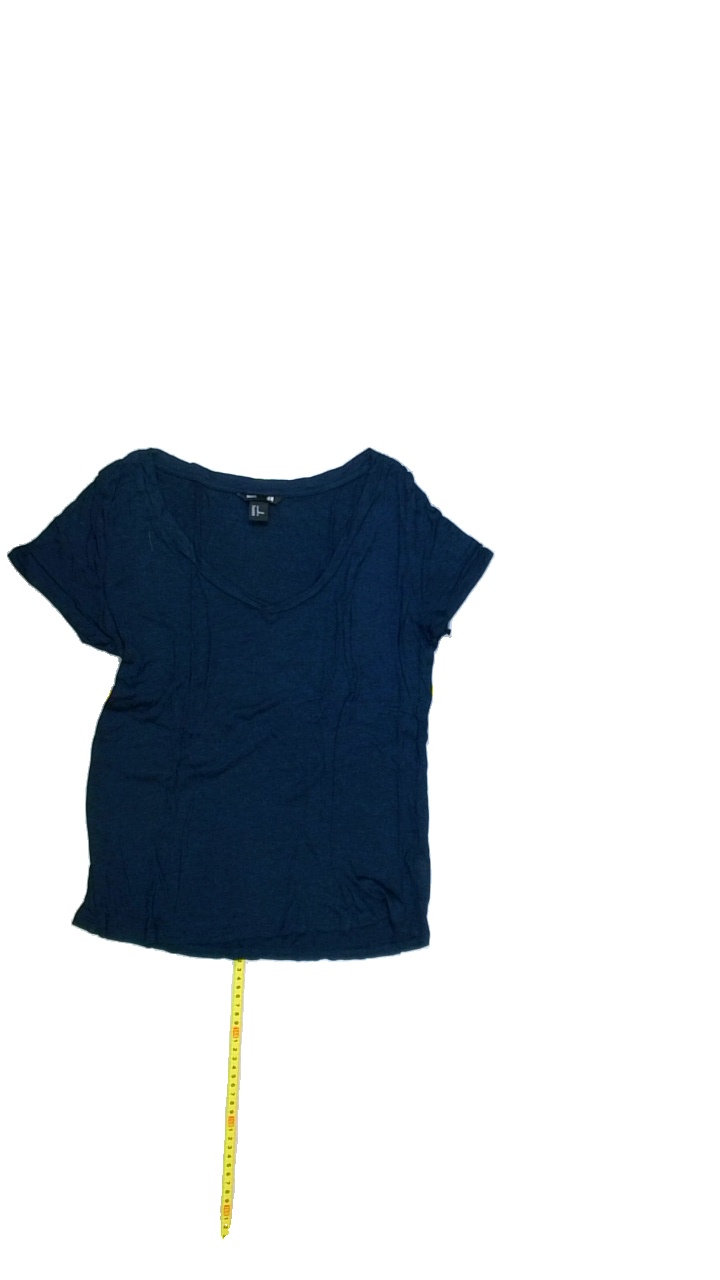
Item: T-shirt (Ladies)
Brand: H&m
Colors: Blue
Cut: Tight, V-collar
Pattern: Plain
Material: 100% Visc
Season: All
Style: No trend
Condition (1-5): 2
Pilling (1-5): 5
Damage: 1 hole
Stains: No
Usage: Recycle
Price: <50